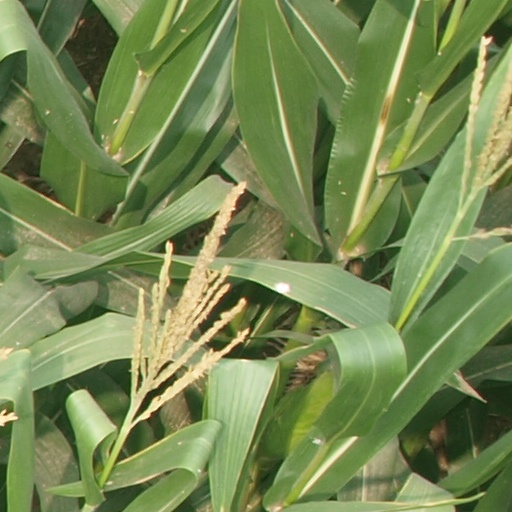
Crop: maize; corn